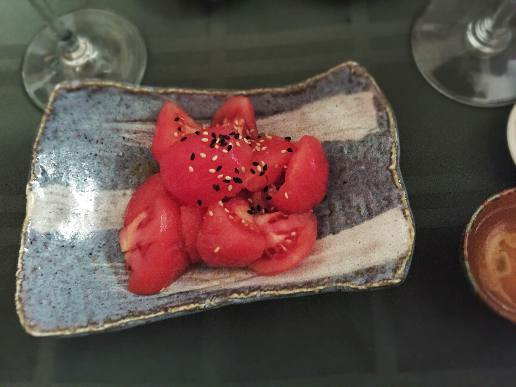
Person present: No